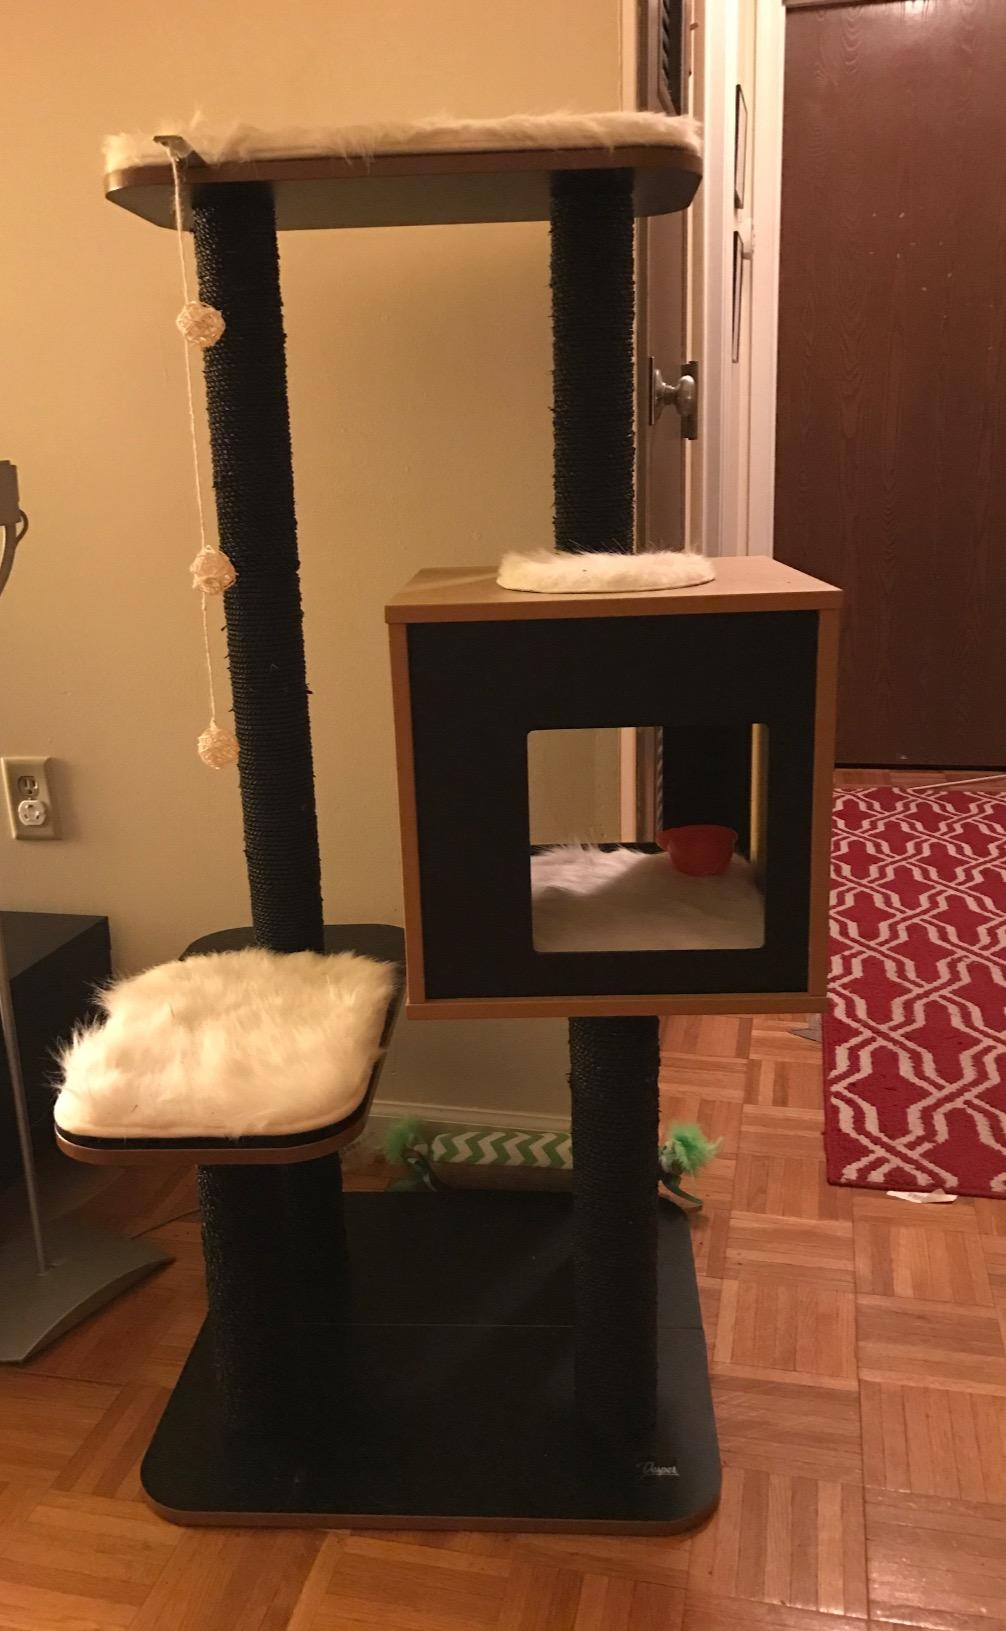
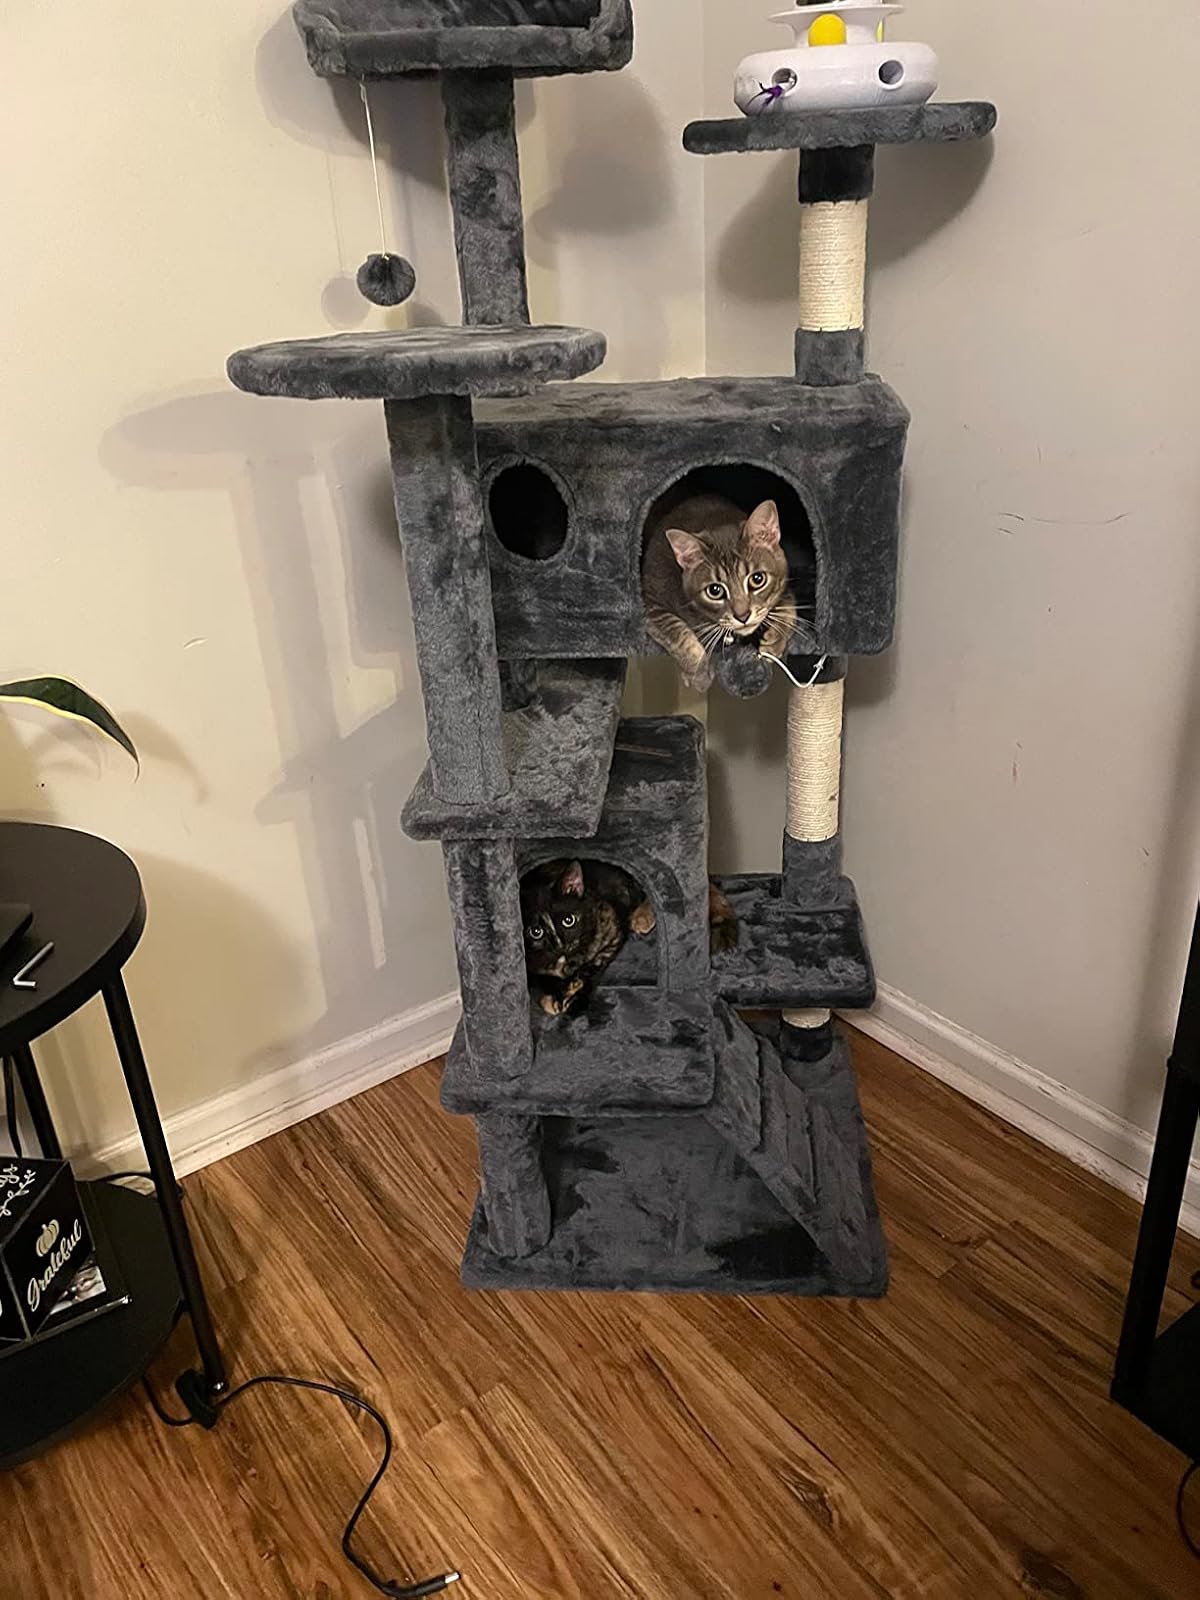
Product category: items_cat tree
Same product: no